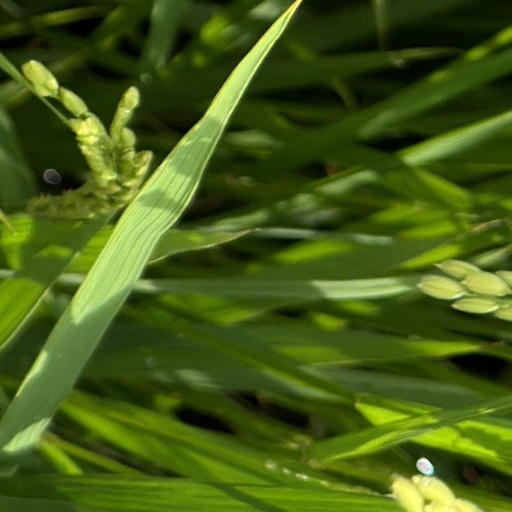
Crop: rice